Girl power

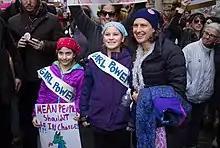
Girls wearing "Girl power" sashes at the 2017 Women's March in New York City

In 1990, US punk band Bikini Kill started to make their self-titled feminist zine. Its first issue had the subtitle, "A color and activity book". A year later the band published the second issue of their "Bikini Kill" zine, with the new subtitle "Girl Power". The band's lead singer, Kathleen Hanna, said it was inspired by the Black Power slogan. The authors of "Young Femininity: Girlhood, Power and Social Change" argue that the term also draws inspiration from 80s Black female, hip hop vernacular, "You go girl".